Dragon Hunter

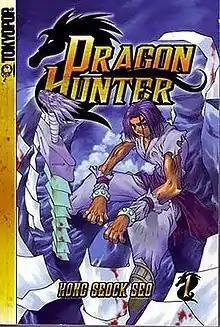

Dragon Hunter (용잡이) is a long-running historical fantasy manhwa series created by Hong Seock-seo, set in a 6th-century South Korea terrorized by dragons. The series began publication on June 10, 2003.